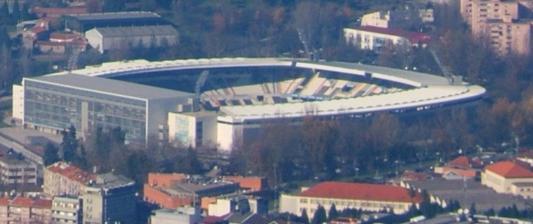
Building: Estádio D. Afonso Henriques
Country: Portugal
Year built: 1965
Football stadium in Guimarães, Portugal Estádio D. Afonso Henriques Vitória Stadium from Penha Mountain in 2010 UEFA Location Rua de São Gonçalo, Guimarães , Portugal Owner Vitória Sport Clube Capacity 30,029 Record attendance 29,917 (20-11-2018) Field size 105 x 68 m Surface Grass Construction Built 1965 ; 60 years ago ( 1965 ) Renovated 11-03-2002 > 25-07-2003 Construction cost 37 301 575 € Architect Eduardo Guimarães Tenants Vitória S.C. (1965–present) Portugal national football team (Selected Matches) Website Vitória SC The Estádio D. Afonso Henriques (English: D. Afonso Henriques Stadium ) is a football stadium in the city of Guimarães , Portugal. The stadium is home of Guimarães 's most successful team, Vitória de Guimarães , presently competing in the top-flight Portuguese Liga . The stadium was built in 1965 and was renovated and expanded in 2003 for the UEFA Euro 2004 tournament by architect Eduardo Guimarães for €37.3 million. Estádio D. Afonso Henriques has a capacity of 30,029 and it is named after the first King of Portugal —and also a Guimarães native— Dom Afonso Henriques . It was formerly known as Estádio Municipal de Guimarães. History After Campo da Atouguia, José Minotes, Perdiz, Benlhevai and Campo da Amorosa, Vitória had a new home. In 1962, a new competition was launched to create a new bench in the venue. Shortly after, around 2 years, the Portuguese Football Federation awarded 200 contos for laying grass in the stadium. Because the Federation required all first division clubs to play on a grass field, the Guimarães Municipal Stadium was inaugurated on it was then on January 3, 1965 prior to completion. Located in the city center, it was Vitória SC's first stadium and built to replace the demolished "Campo da Amorosa" which was the club's home for around 20 years. With a capacity of 15,000 seats, the project cost around 8,500 contos. The inaugural game of the new stadium pitted Vitória SC against Os Belenenses for the Portuguese I Division, in which the Vitoria team won (2-1). In the 9th minute of the game, Vimaranense Albertino Castro, a player trained at the club's schools, scored the first goal on the new field. Inácio, in the final stretch of the match, scored the winning goal for the Victorians. Until then, the stadium was owned by the Guimarães City Council , and on December 27, 1989, the Municipal Assembly voted in favor of the transfer of the Guimarães Municipal Stadium to Vitória Sport Clube . The venue was one of the stadiums chosen to host tournament games for the 1991 U20 World Football Championship in Portugal and the stadium underwent its first major renovation. On 30 September 1995, a proposed methodology for choosing the new name of the Stadium was approved at the General Assembly. The members voted between two proposals, "Afonso Henriques" and "Vitória Sport Clube". In the first phase of the process, the names of Estádio da Amorosa and José Maria Castro Rodrigues were also proposed, which were later discarded. The proposal for D. Afonso Henriques in honor of D. Afonso I , first King and founder of Portugal, won with 453 votes, against 358. Stadium interior in 2018 In order to host games for Euro 2004 , the D. Afonso Henriques Stadium underwent extensive renovation works between 2002 and 2003. The stands and other areas serving the public were remodeled to accommodate 30,000 spectators. The stadium was designed by local architect, Eduardo Guimarães, who enclosed the stadium with a new south stand that from the street resembled that of a building, giving homogeneity between the streets and the stadium with a green surrounding with living spaces and leisure and good accessibility. The inauguration of the new stadium took place on July 25, 2003, with the inaugural ceremony, at which time the Guimarães City Council handed over the work to Vitória Sport Clube , still under the presidency of Pimenta Machado, now with the new name D. Afonso Henriques Stadium. A crowd of 29,865 watched a multimedia show, followed by the game between Vitória SC and 1. FC Kaiserslautern , which the Guimarães won 4-1. Afonso Martins (who debuted the new venue), Nuno Assis , Rubens Júnior and Guga scored. Musical Events The biggest musical event that this stage hosted was the 1st edition of the North Music Festival on 2 and 3 June 2017. This Portuguese Urban Festival is mostly made up of Portuguese artists, including Salvador Sobral , who won the Eurovision Song Contest 2017 . The event had a total audience of around 16,000 people. Sports Events Vitória SC ultra stand in 2024 The Estádio D. Afonso Henriques hosted two games at UEFA Euro 2004 . The opening fixture of Group C was between Denmark and Italy , in which the match ended 0–0. The last fixture of Group C was also played at the stadium, this time between Bulgaria and Italy, in which it ended 2–1 to Italy with goals from Martin Petrov for Bulgaria and goals from Simone Perrotta and Antonio Cassano for Italy. Although Cassano's 94th-minute strike won the game for Italy 2–1, in the other game between Denmark and Sweden , it ended 2–2 with a 89th-minute strike from Mattias Jonson . Jonson's goal resulted in Italy's exit out of the tournament on goals scored in third place, behind Sweden in second place and Denmark in first place. Also during the 2006 UEFA European Under-21 Football Championship , the stadium hosted two of the tournament's matches. In 2018, it hosted the match between Portugal x Poland , referring to the last game of Group 3 of League A of the first edition of the 2018–19 UEFA Nations League . The following year it served as the stage for two games in the Final Stage of the same competition. Portugal National Team The following national team matches were held in the stadium. # Date Score Opponent Competition Attendance 1. 16 February 1983 0–3 France Friendly 9,000 2. 26 March 1999 7–0 Azerbaijan Euro 2000 qualifying 14,650 3. 6 September 2003 0–3 Spain Friendly 21,176 4. 14 October 2009 4–0 Malta 2010 World Cup qualification 29,350 5. 3 September 2010 4–4 Cyprus Euro 2012 qualifying 9,100 6. 6 February 2013 2–3 Ecuador Friendly 20,286 7. 20 November 2018 1–1 Poland 2018–19 UEFA Nations League 29,917 8. 21 March 2024 5–2 Sweden Friendly 27,532 Portugal Women's National Team # Date Score Opponent Competition Attendance 1. 7 April 2023 1–2 Japan Friendly 9,758 2. 11 April 2023 1–1 Wales Friendly 11,055 1991 FIFA World Youth (Under-20) Championship Date Result Round Attendance 16 June 1991 Egypt 0–1 Soviet Union Group C 5,680 20 June 1991 Australia 1–0 Egypt 8,800 20 June 1991 Trinidad and Tobago 0–4 Soviet Union 8,800 26 June 1991 Brazil 3–0 Soviet Union Semi-Finals 22,000 UEFA Euro 2004 Date Result Round Attendance 14 June 2004 Denmark 0–0 Italy Group C 29,595 22 June 2004 Italy 2–1 Bulgaria 16,002 2006 UEFA European Under-21 Championship Date Result Round Attendance 25 May 2006 France 3–0 Germany Group A 8,023 28 May 2006 Germany 0–1 Portugal 28,174 UEFA Nations League 2019 Finals Date Result Round Attendance 6 June 2019 Netherlands 3–1 ( a.e.t. ) England Semi-Finals 25,711 9 June 2019 Switzerland 0–0 ( a.e.t. ) (5–6 p ) Third place play-off 15,742 Miklós Fehér's death The stadium witnessed the collapse of Sport Lisboa e Benfica player Miklós Fehér . This occurred during a league match between Vitória de Guimarães and Benfica on 25 January 2004. Late into the second half, Fehér received a yellow card shortly after coming on as a substitute. He then collapsed and went into cardiac arrest , later dying in hospital. Every time Benfica play in Guimarães, there is a remembrance ceremony at the location where Fehér collapsed. References